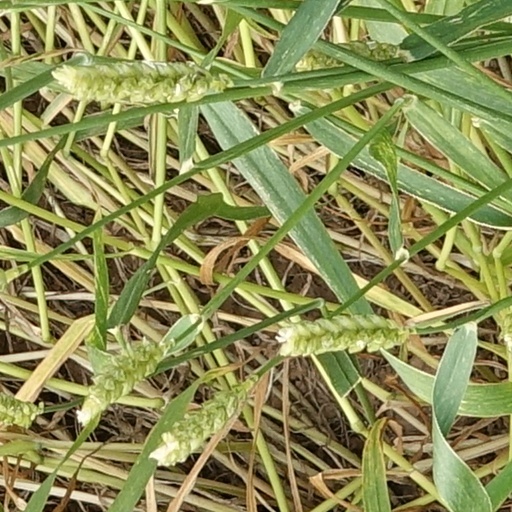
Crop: wheat